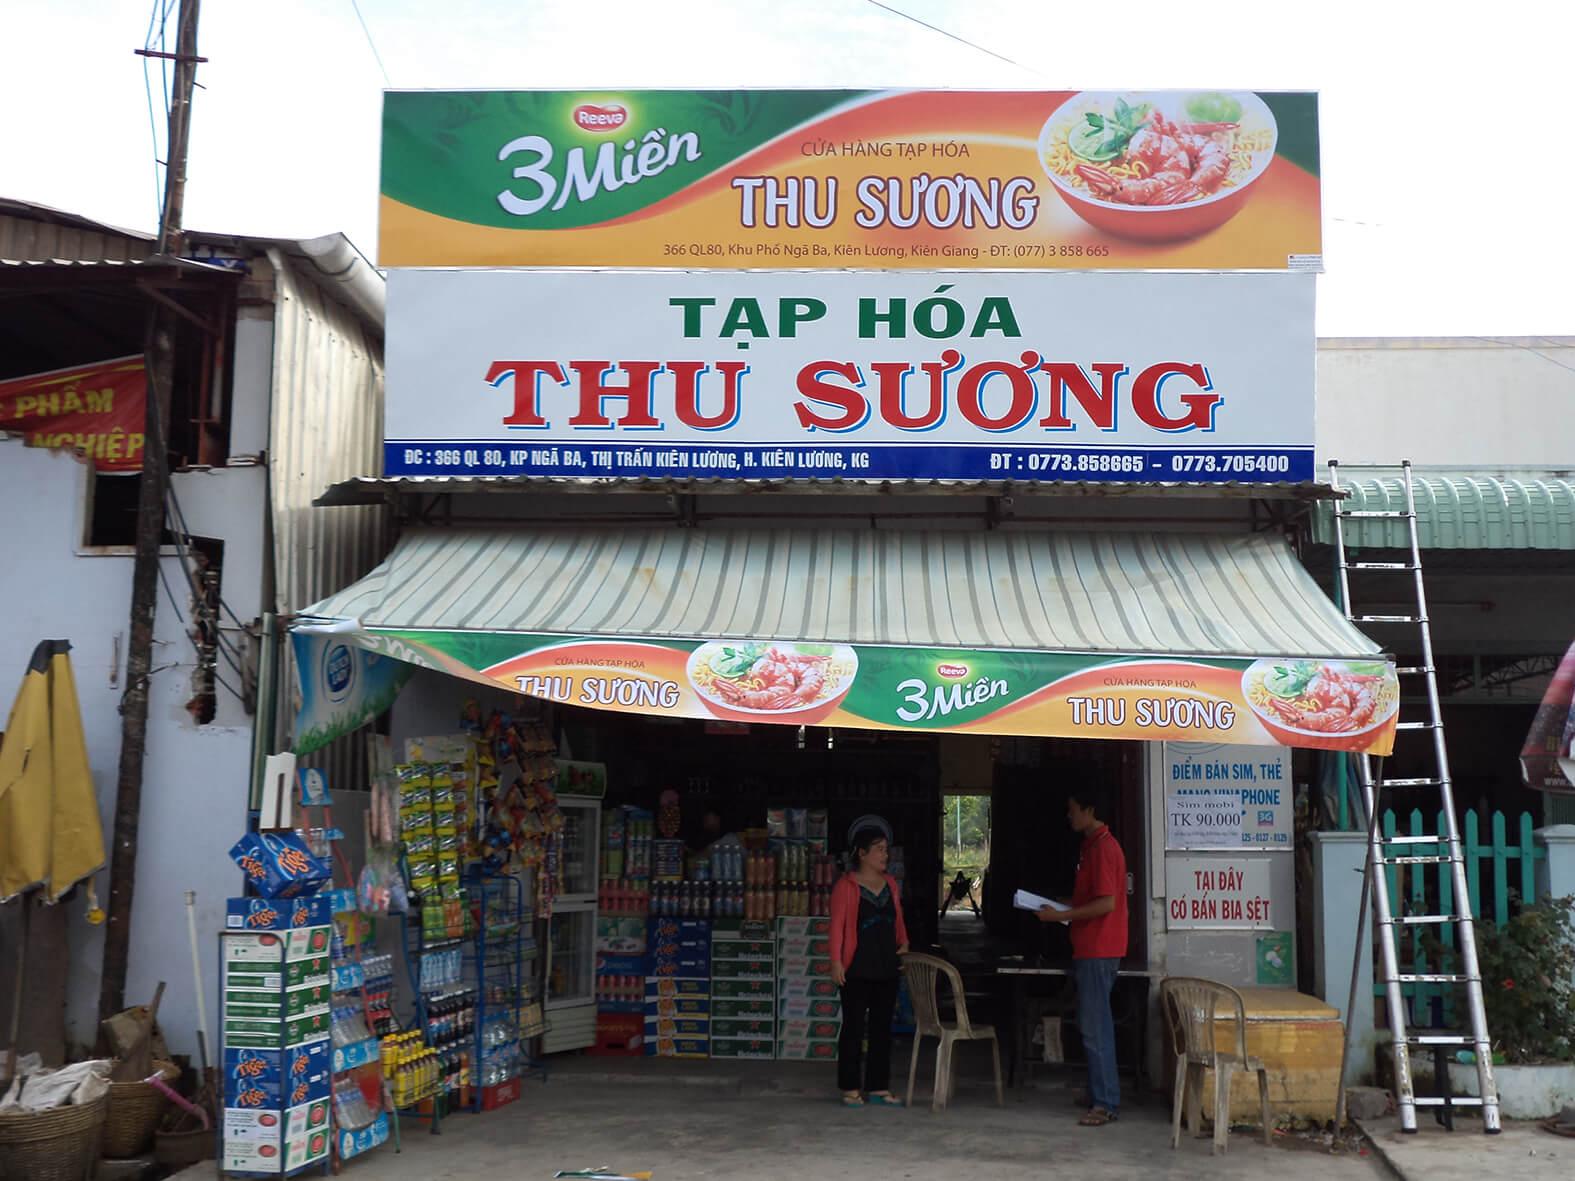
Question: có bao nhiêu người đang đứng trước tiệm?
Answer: có hai người đang đứng trước tiệm